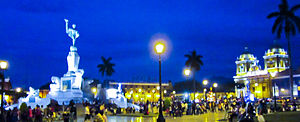
Peru / Demografi / Mest befolkede storbyområder
Trujillo
Peru, officielt Republikken Peru, er et land i det vestlige Sydamerika. Det grænser op til Ecuador og Colombia mod nord, Brasilien mod øst, Bolivia mod sydøst, Chile mod syd og Stillehavet mod vest. Peru er et af kun 17 lande, der har en ekstremt høj grad af naturlig biodiversitet, og de zoologiske habitater og botaniske levesteder strækker sig fra Stillehavsregionens tørre sletter i vest til det tropiske Amazonbassin i øst. Andesbjergene strækker sig fra nord til sydøst.